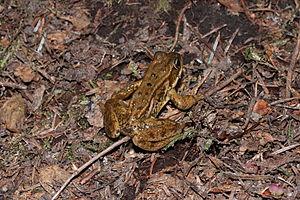
Rana cascadae, la Grenouille à pattes rouges, est une espèce d'amphibiens de la famille des Ranidae.